Paul Allen

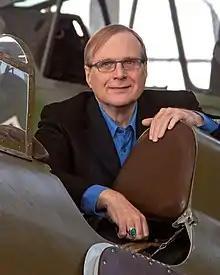
Allen at the Flying Heritage Collection in 2013

Paul Gardner Allen (January 21, 1953 – October 15, 2018) was an American businessman, computer programmer, and investor. He co-founded Microsoft Corporation with his childhood friend Bill Gates in 1975, which was followed by the microcomputer revolution of the 1970s and 1980s. Allen was ranked as one of the richest people in American history by "Forbes" with an estimated net worth of $20.3 billion at the time of his death in October 2018.